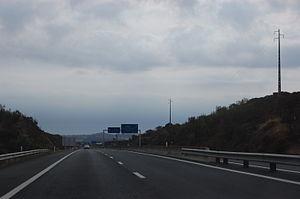
L'autoroute portugaise A22 relie Bensafrim à Vila Real de Santo António à la frontière hipano-portugaise où elle se connecte à l'autoroute espagnole A-49. Elle traverse d'ouest en est toute la région de l'Algarve permettant de relier entre elles les villes touristiques de Lagos, Portimão, Albufeira, Loulé, Faro, Olhão, Tavira et de Vila Real de Santo António. Sa longueur est de 133 kilomètres.